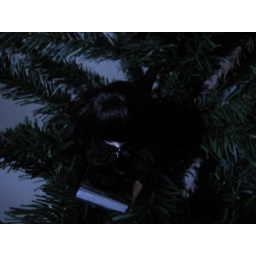
Strange girl in a tree